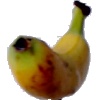
Label: banana_lady_finger